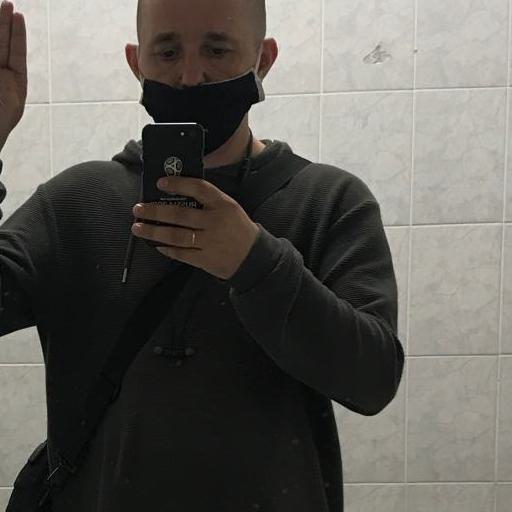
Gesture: no_gesture